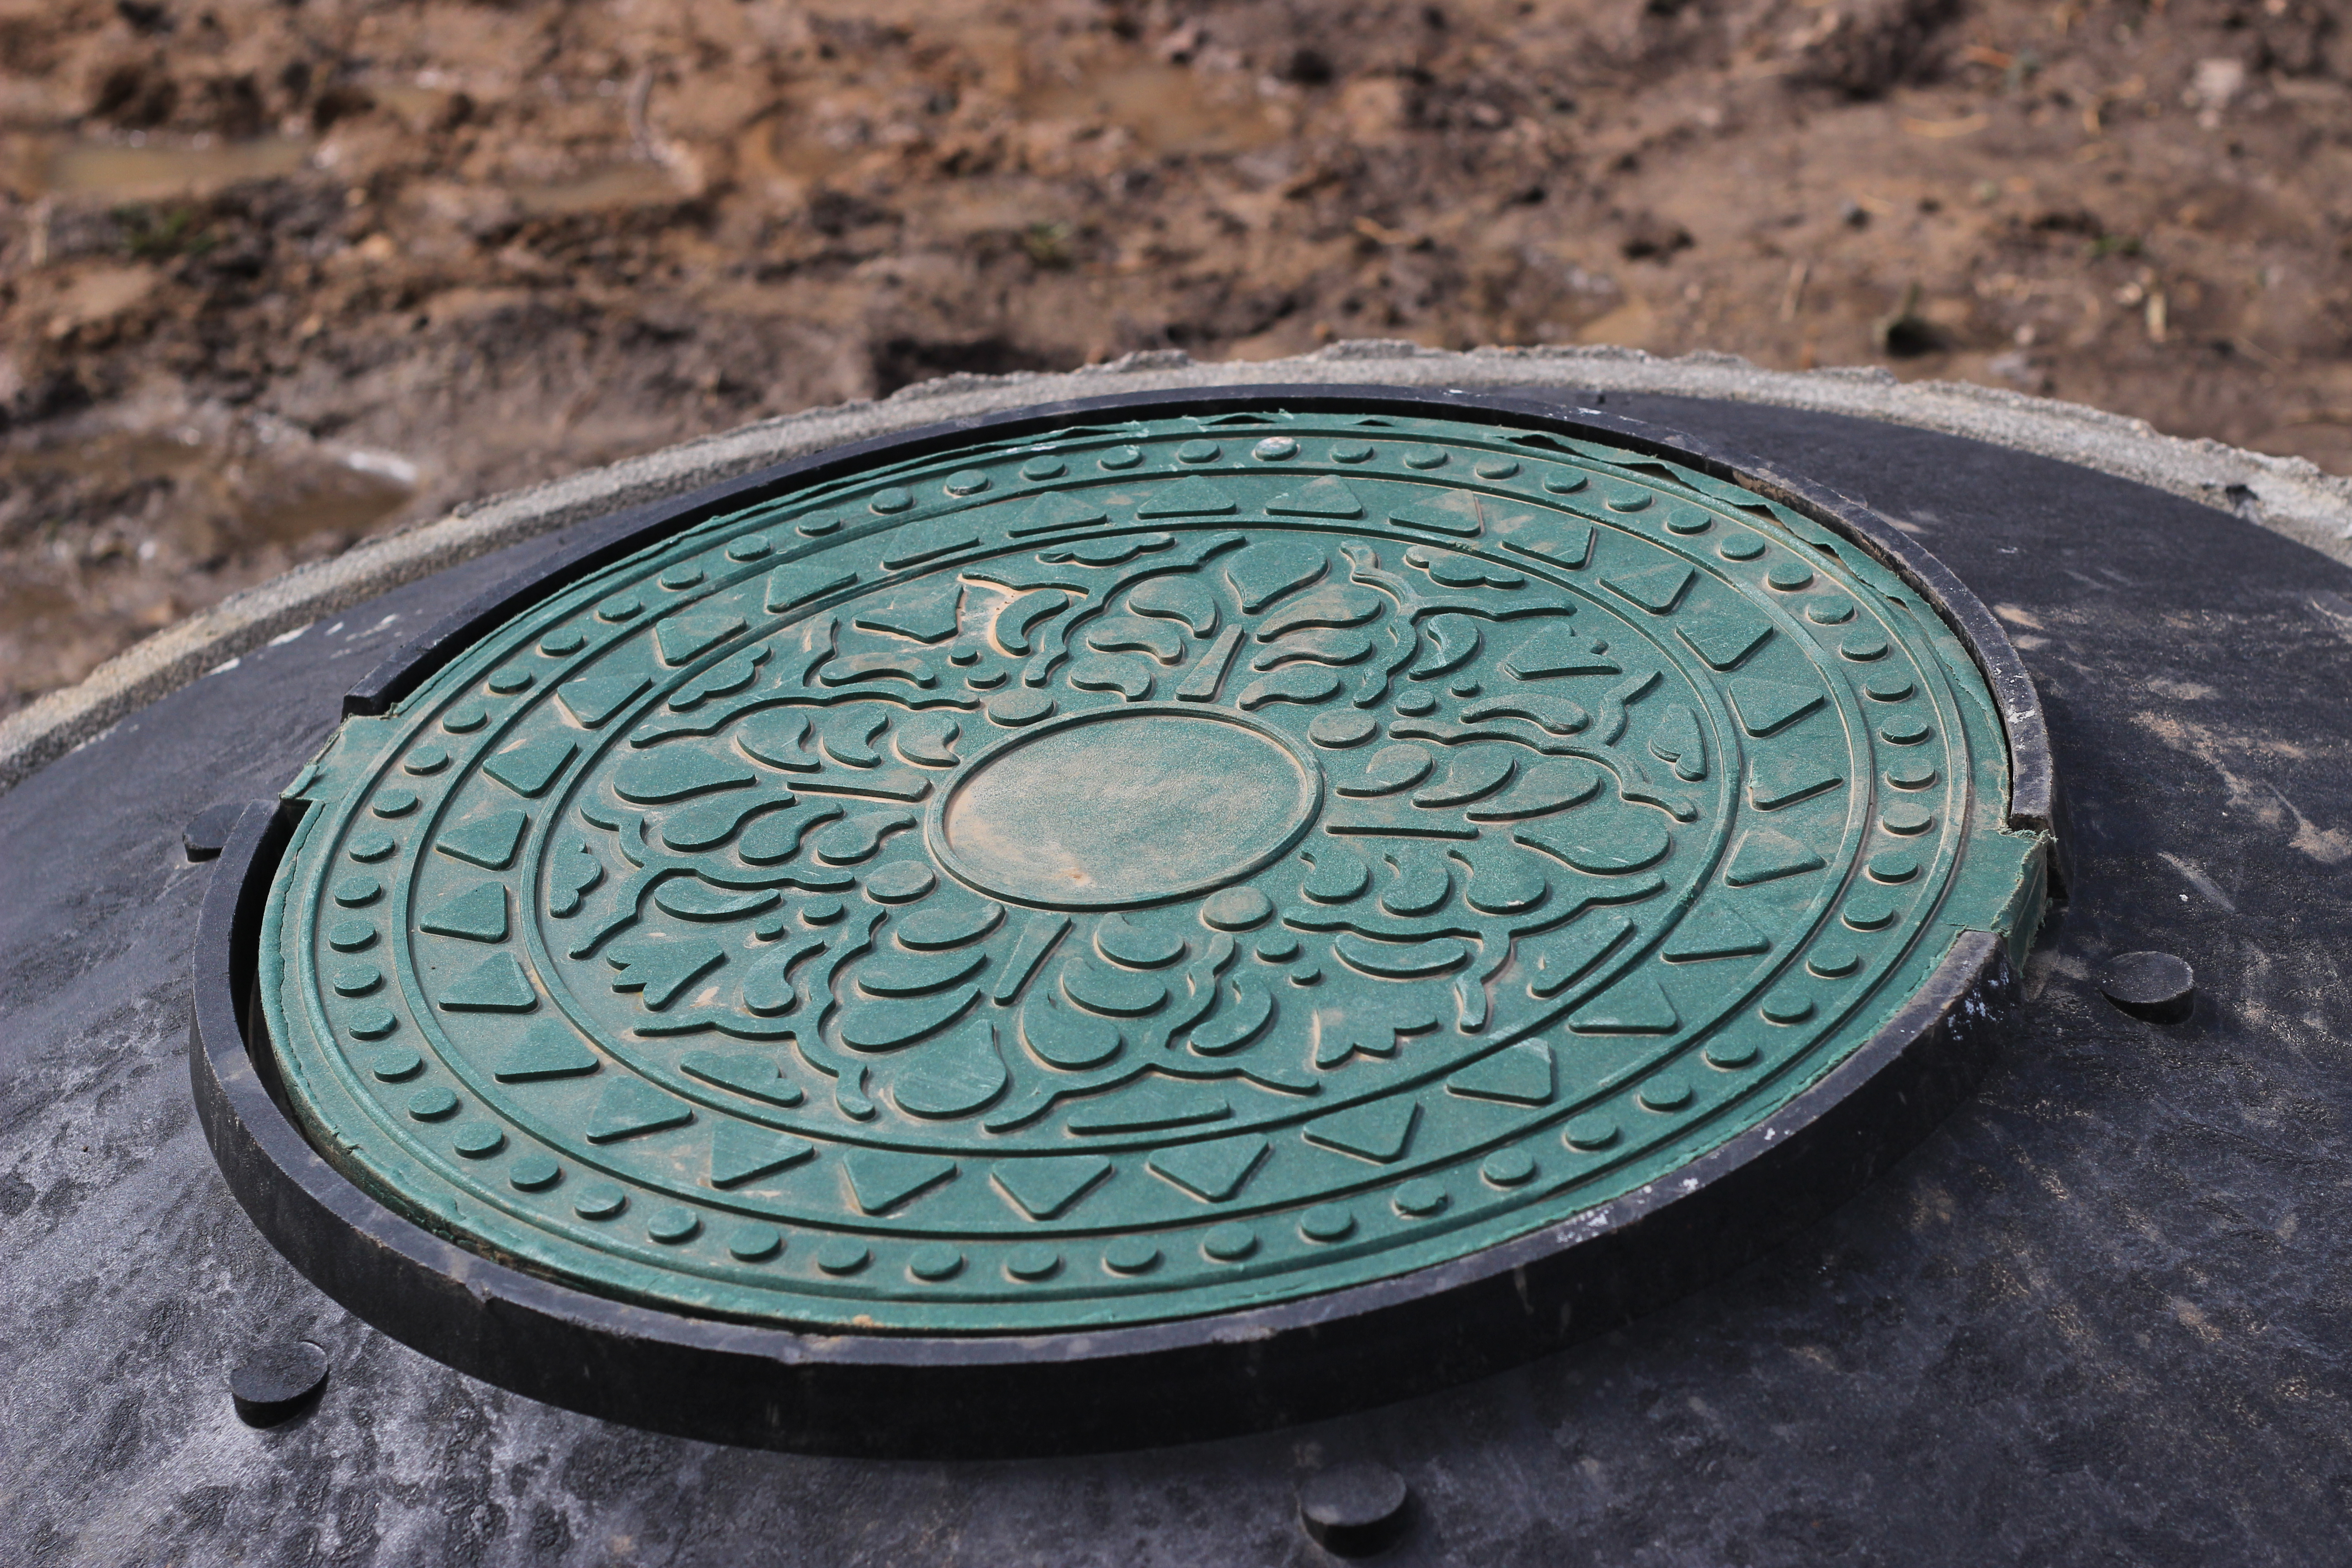
hatch, water supply, well, well cover, cover, manhole cover, manhole, road surface, Sanitary sewer, circle, drain, metal, electric blue, pattern, public utility, concrete, drainage, plumbing